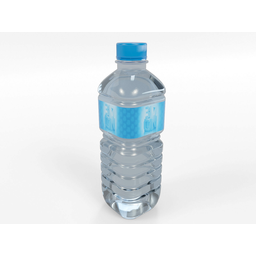
Label: bottles